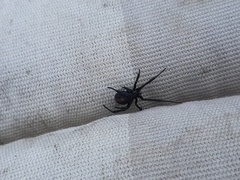
Species: Lactrodectus_hesperus